Michal Mine

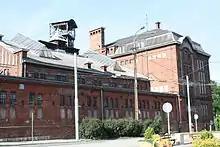
Side view

The Michal Mine is a former coal mine and now a museum in Ostrava in the Czech Republic.